Cinderella (Lloyd Webber musical)

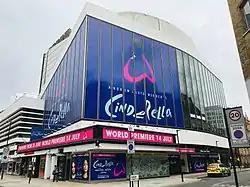
"Cinderella" at the Gillian Lynne Theatre in London's West End (July 2021)

The musical was workshopped at The Other Palace in London in May 2019 with Carrie Hope Fletcher in the title role, Tyrone Huntley as Prince Sebastian and Victoria Hamilton-Barritt as the Stepmother. The cast also included Rebecca Trehearn as Marie, Gary Wilmot as Jean, Ruthie Henshall as The Queen and Jonny Fines as Prince Charming. A single of Fletcher's rendition of the song "Bad Cinderella" was released on 30 October 2020 to warm reviews. The music video for the song was released on 10 December 2021.